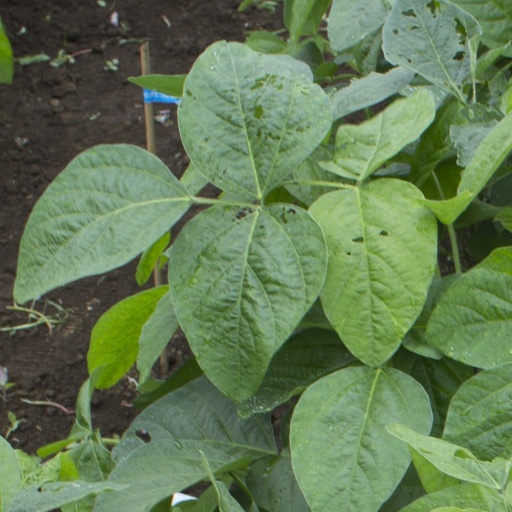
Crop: soybean